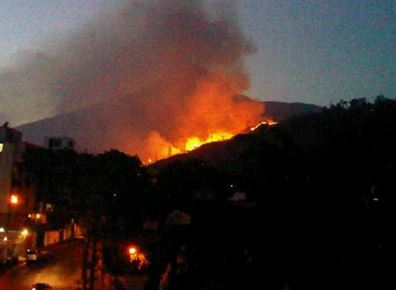
Fire: yes
Smoke: yes